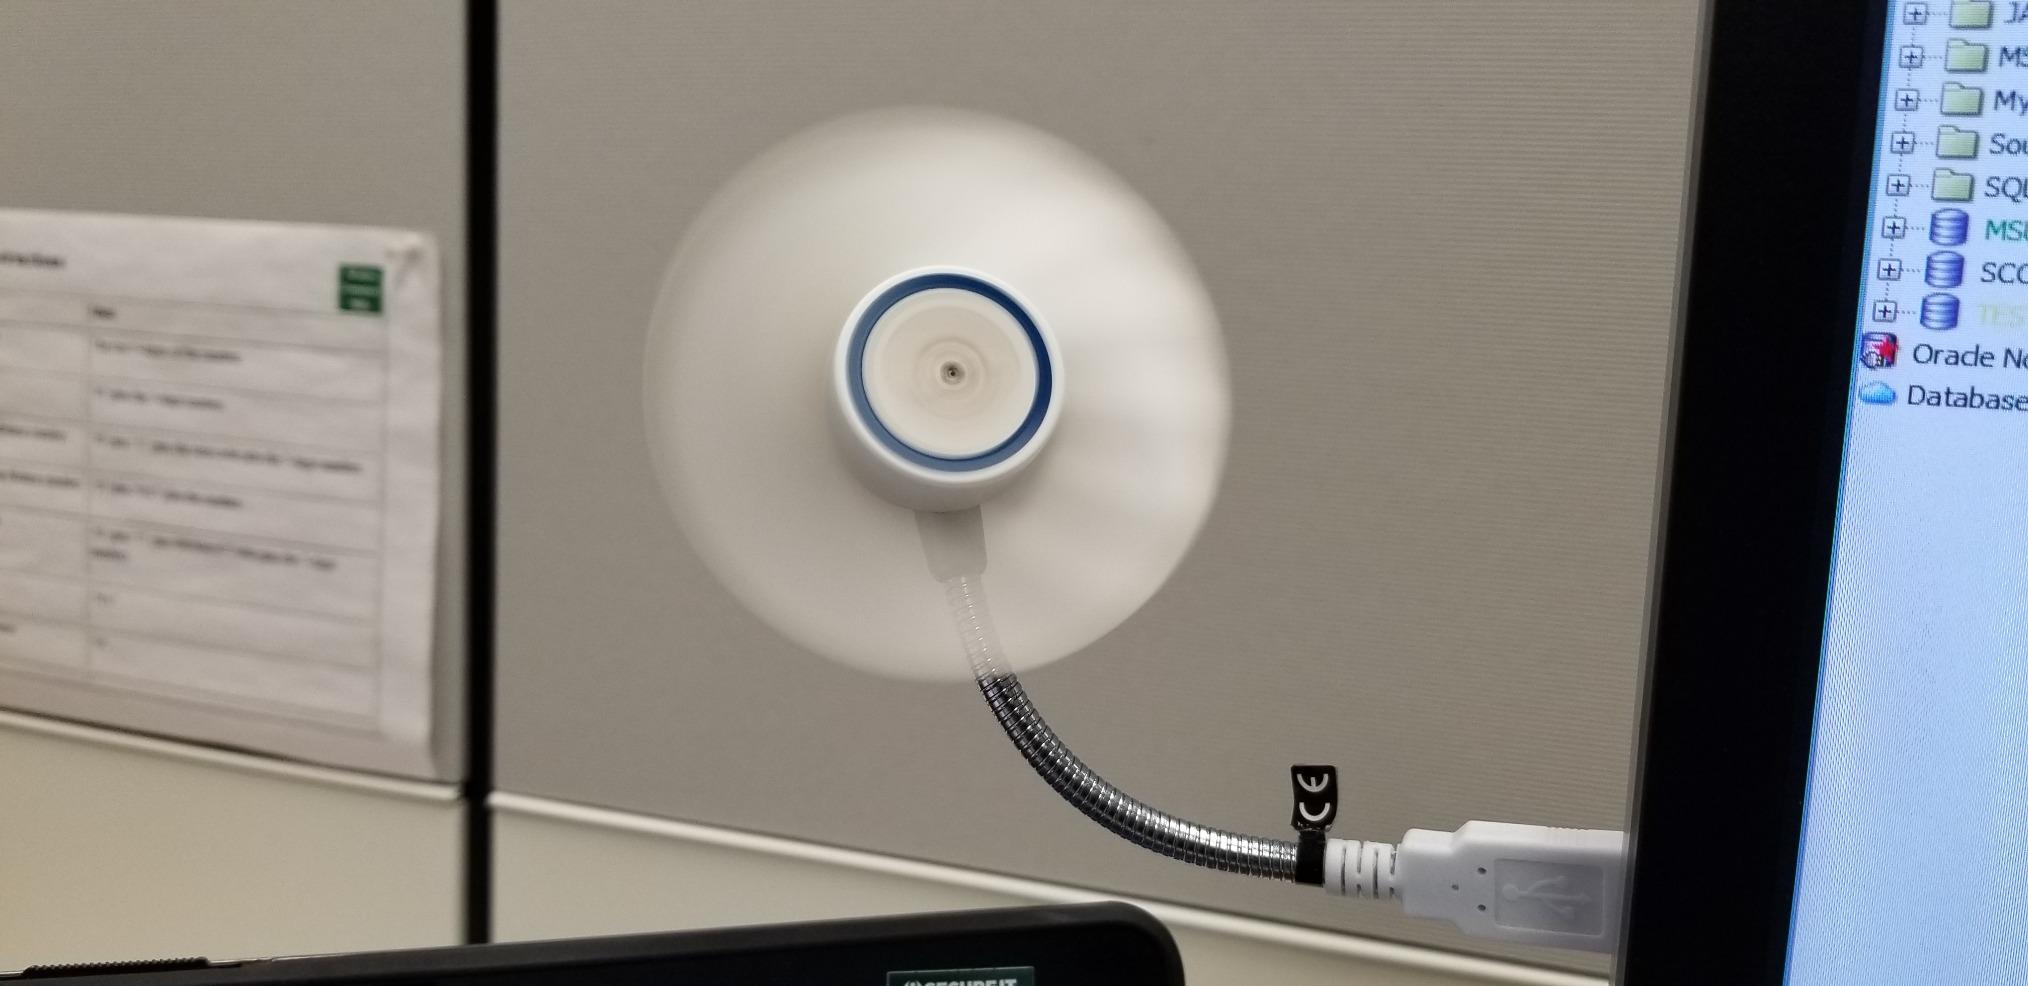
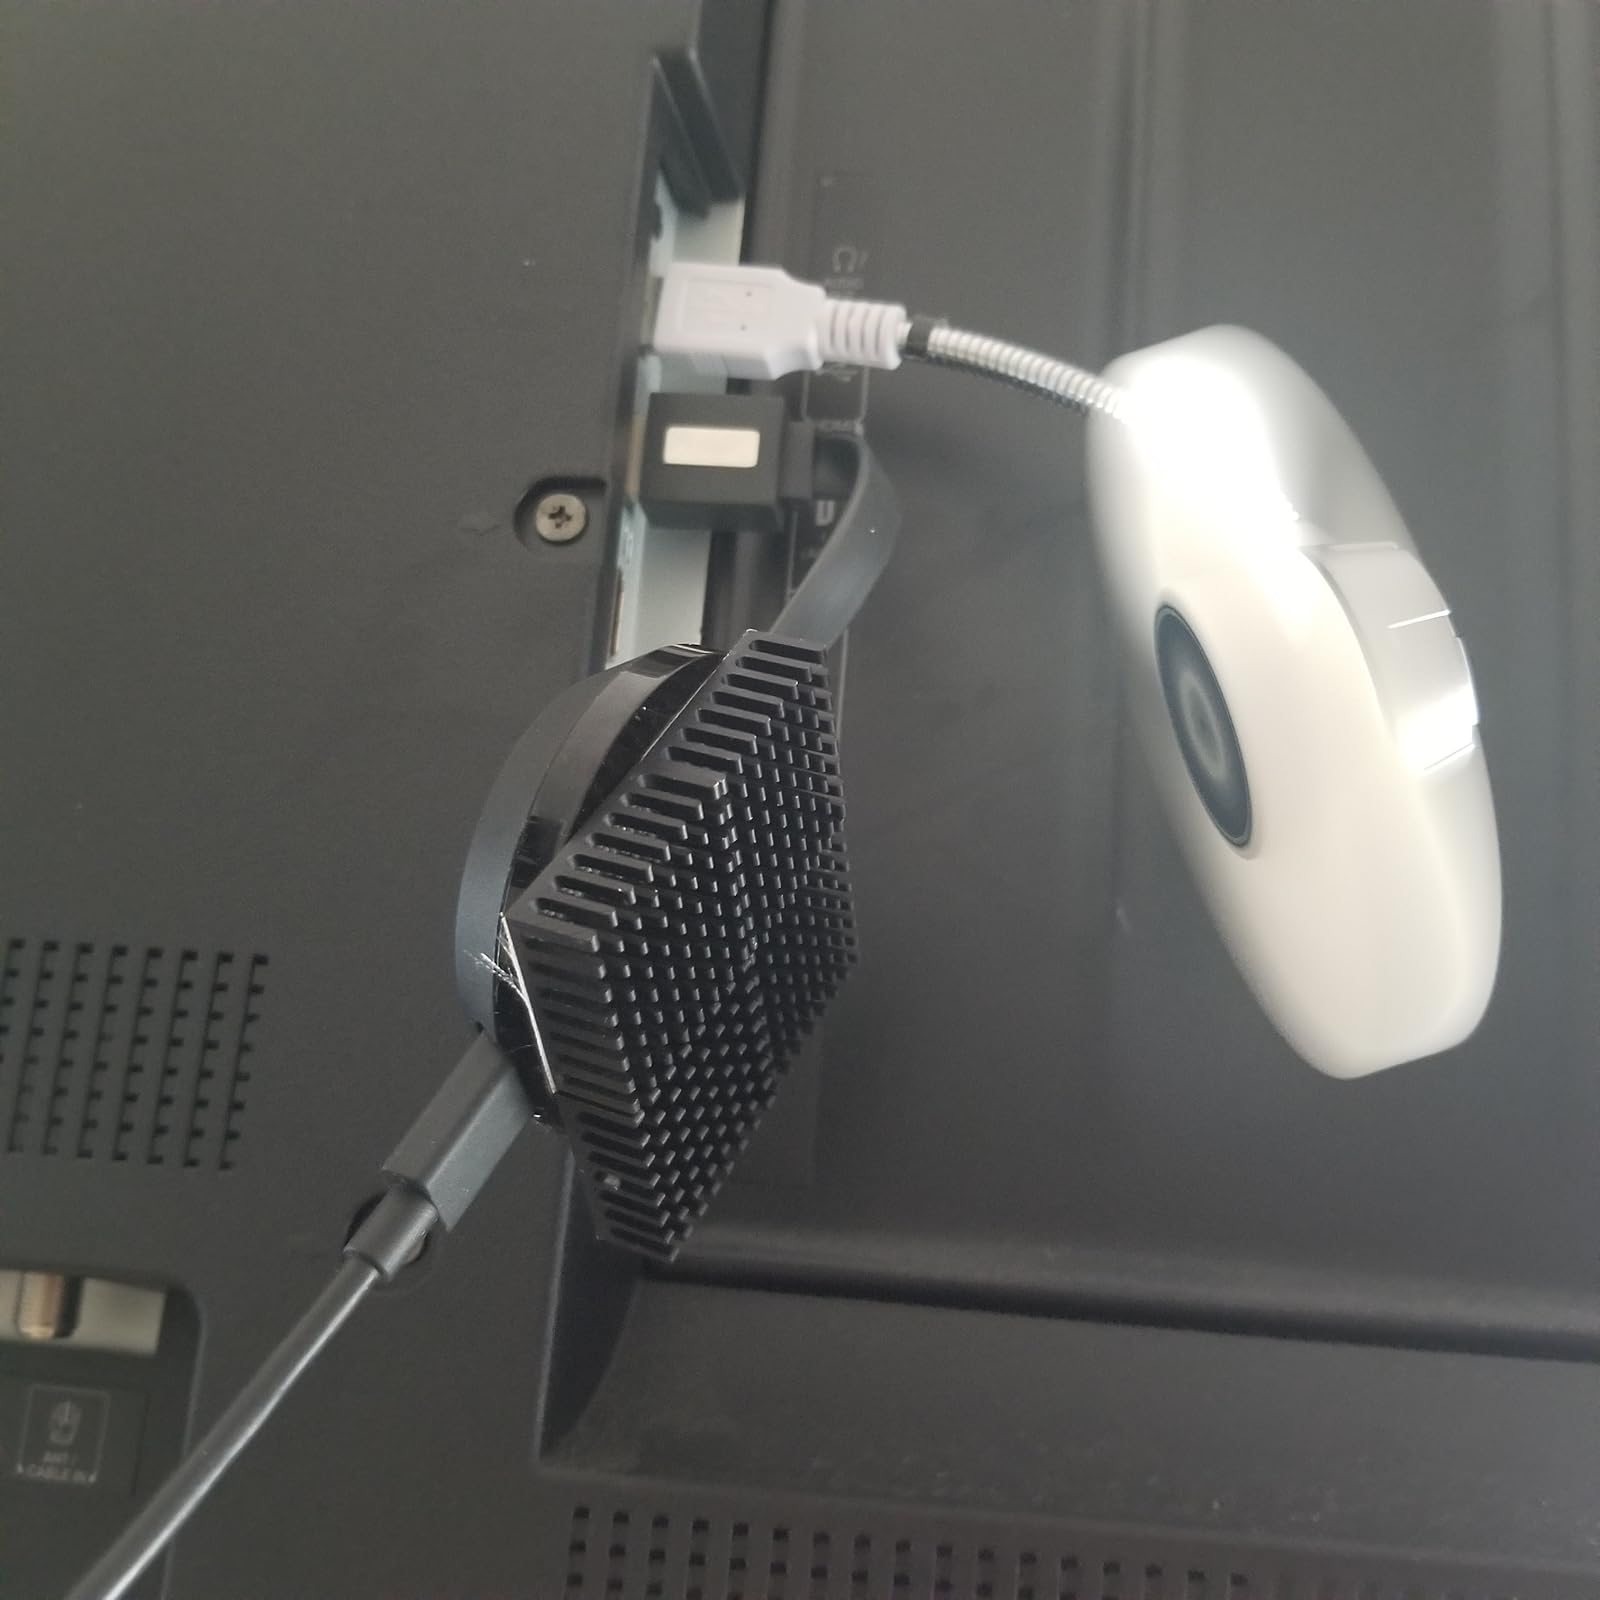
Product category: fan
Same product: yes